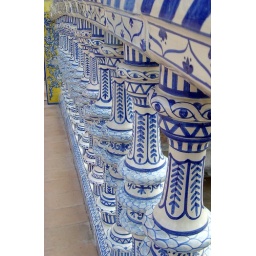
Blue and white over the bridge